Timelapse of the Future

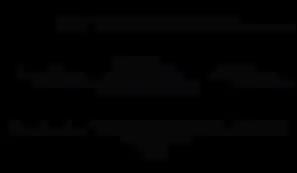
The methodology of time used in "Timelapse of the Entire Universe." With "Timelapse of the Future", the time per frame is just 0.5 months, or 15 days, at the start.

The method of time in the film is "a lot more thought and trickery" from the predecessor "Timelapse of the Entire Universe," where every second is 22 million years, and that every frame is approximately 958,000 years, thus having 13.8 billion years in nearly 10 minutes. Boswell chose a different methodology in "Timelapse of the Future," saying that:It could have been every three seconds, and the video would have been over in fifteen minutes. But then you're really cramming a ton of stuff into the first few minutes. Everything from the present day to the death of the earth would've occurred in one minute instead of three to four. That would've made it really hard to breathe. But then you have to apply that same rule to the rest of the video, and ensure you've got enough stuff in there to fill the time. It's a balance.In "Timelapse of the Future", the time per frame reduces to approximately 0.5 months per frame (film is 24 fps) at the beginning, increasing as it evolves. It uses the calculation: , in which: months, frames rate, and months.